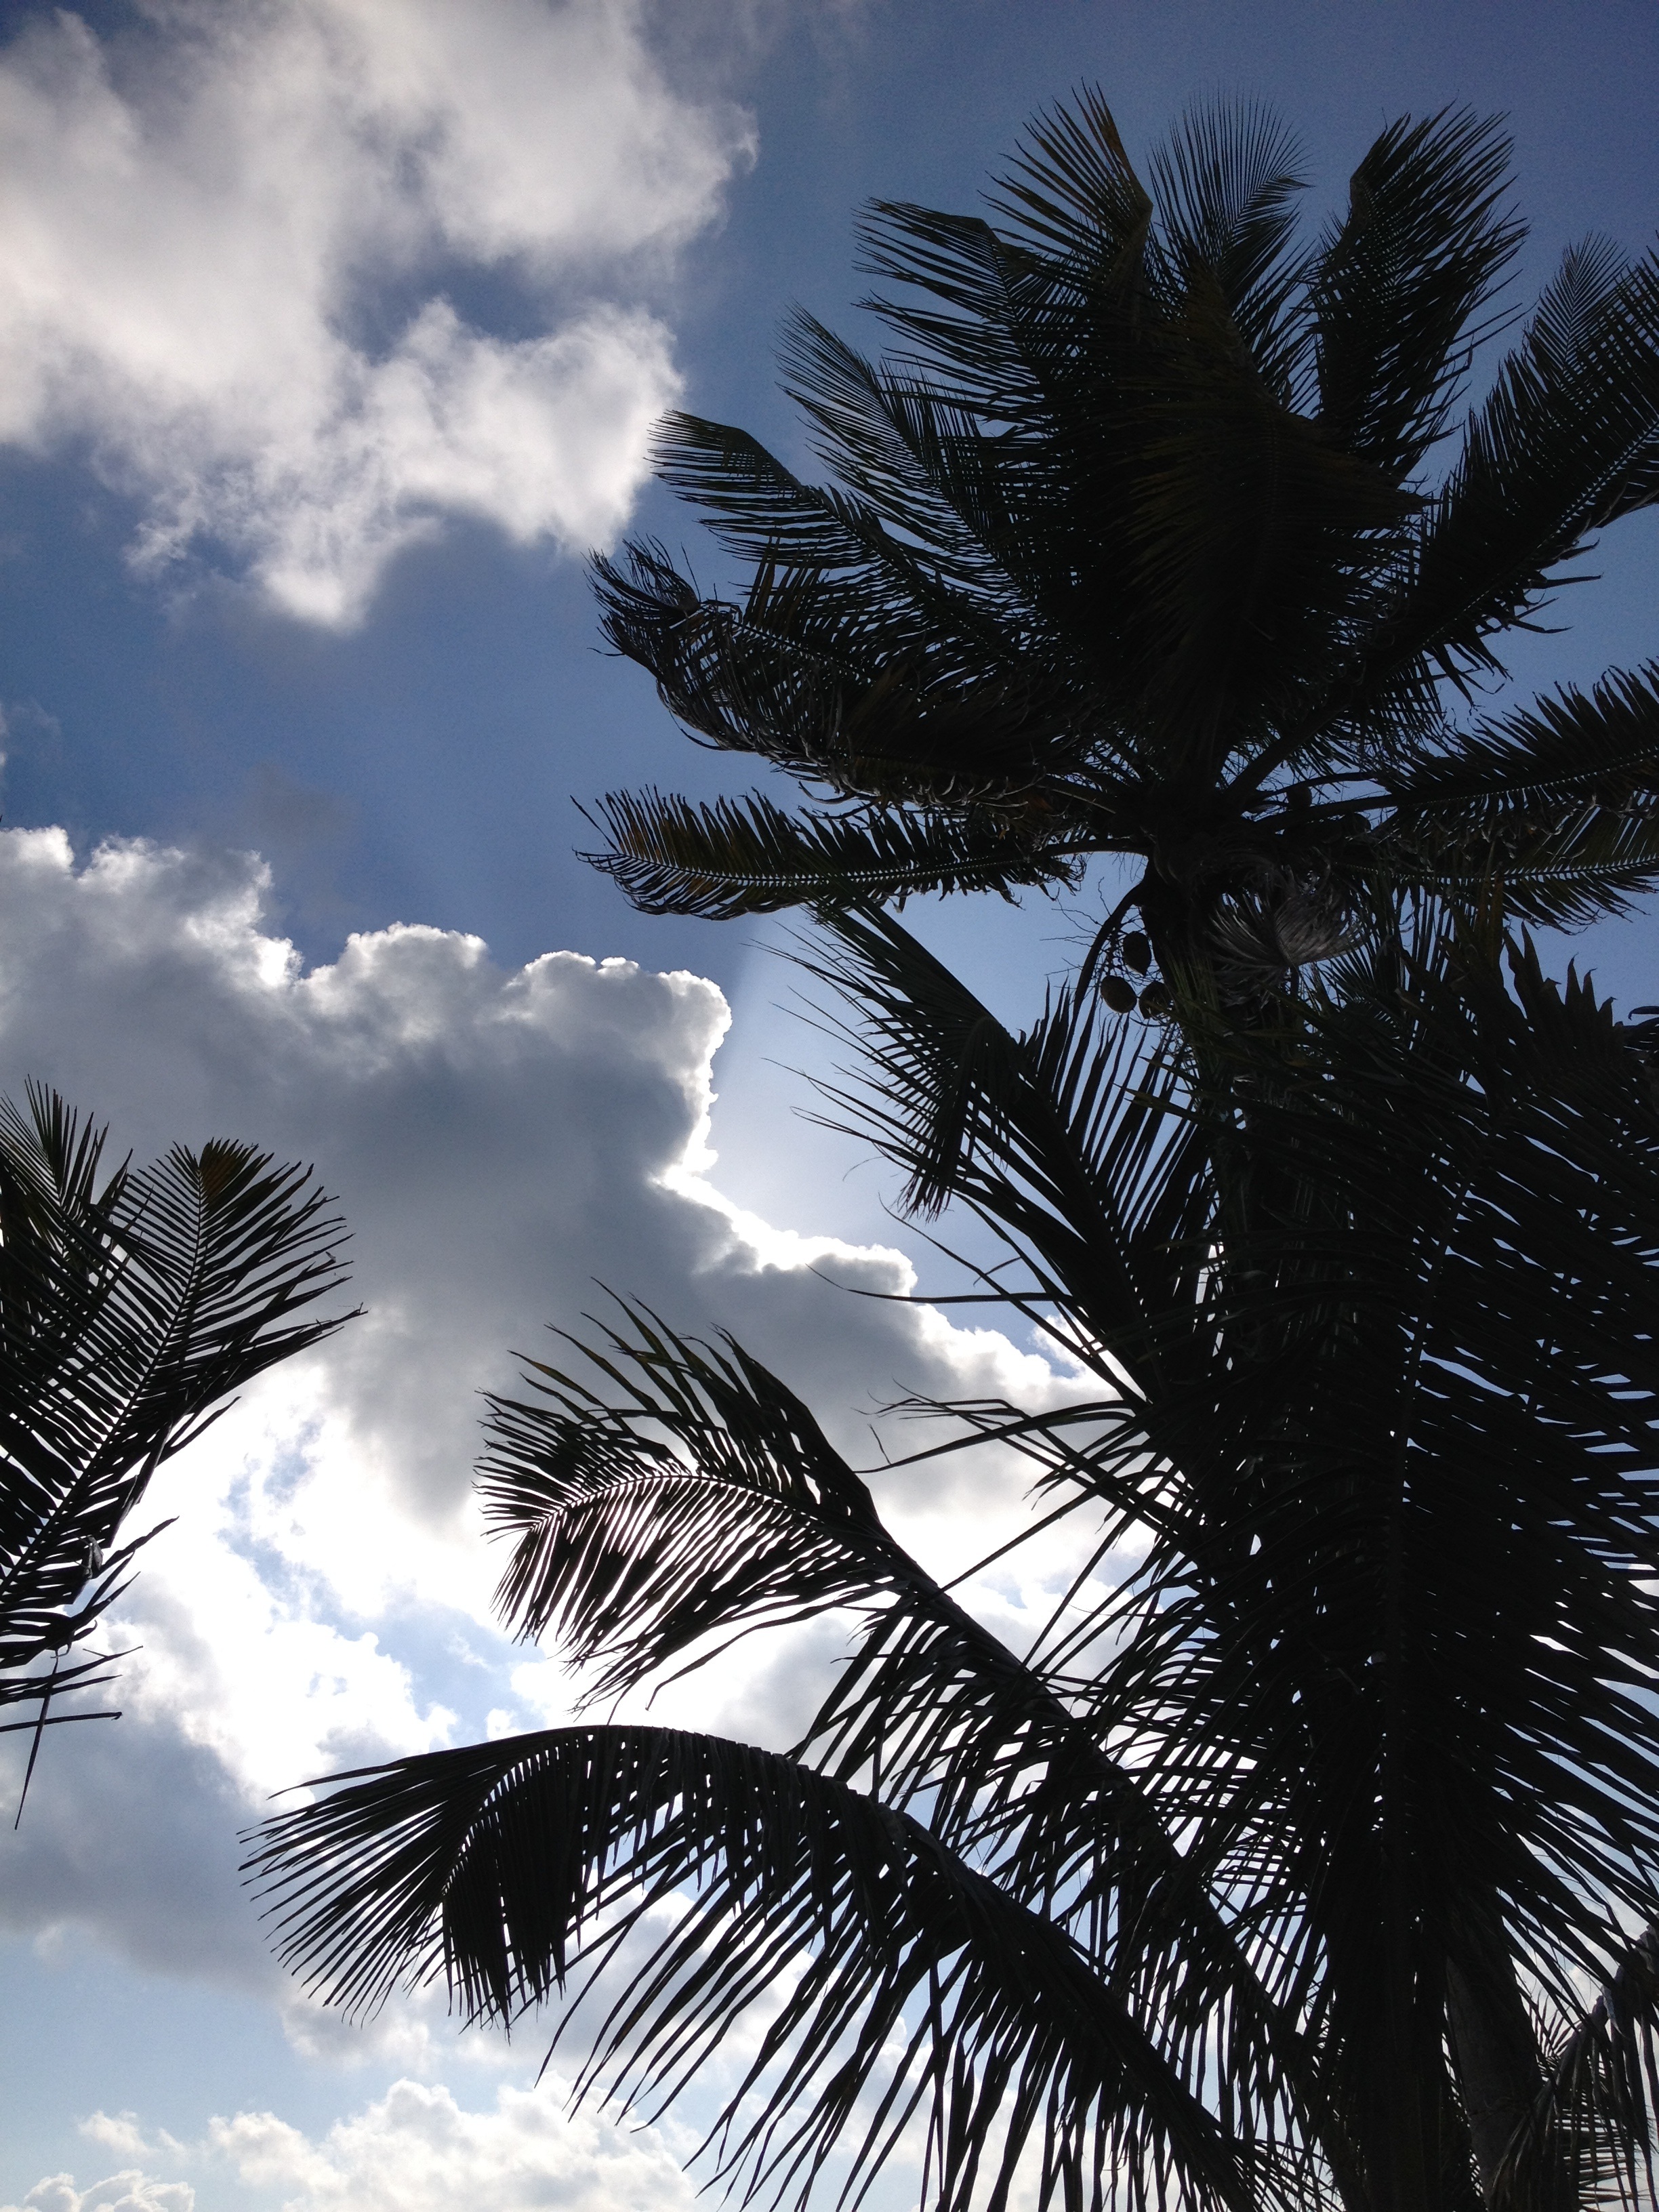
tree, branch, silhouette, cloud, plant, sky, sunset, palm tree, sunlight, leaf, wind, mexico, flowering plant, woody plant, land plant, arecales, palm family